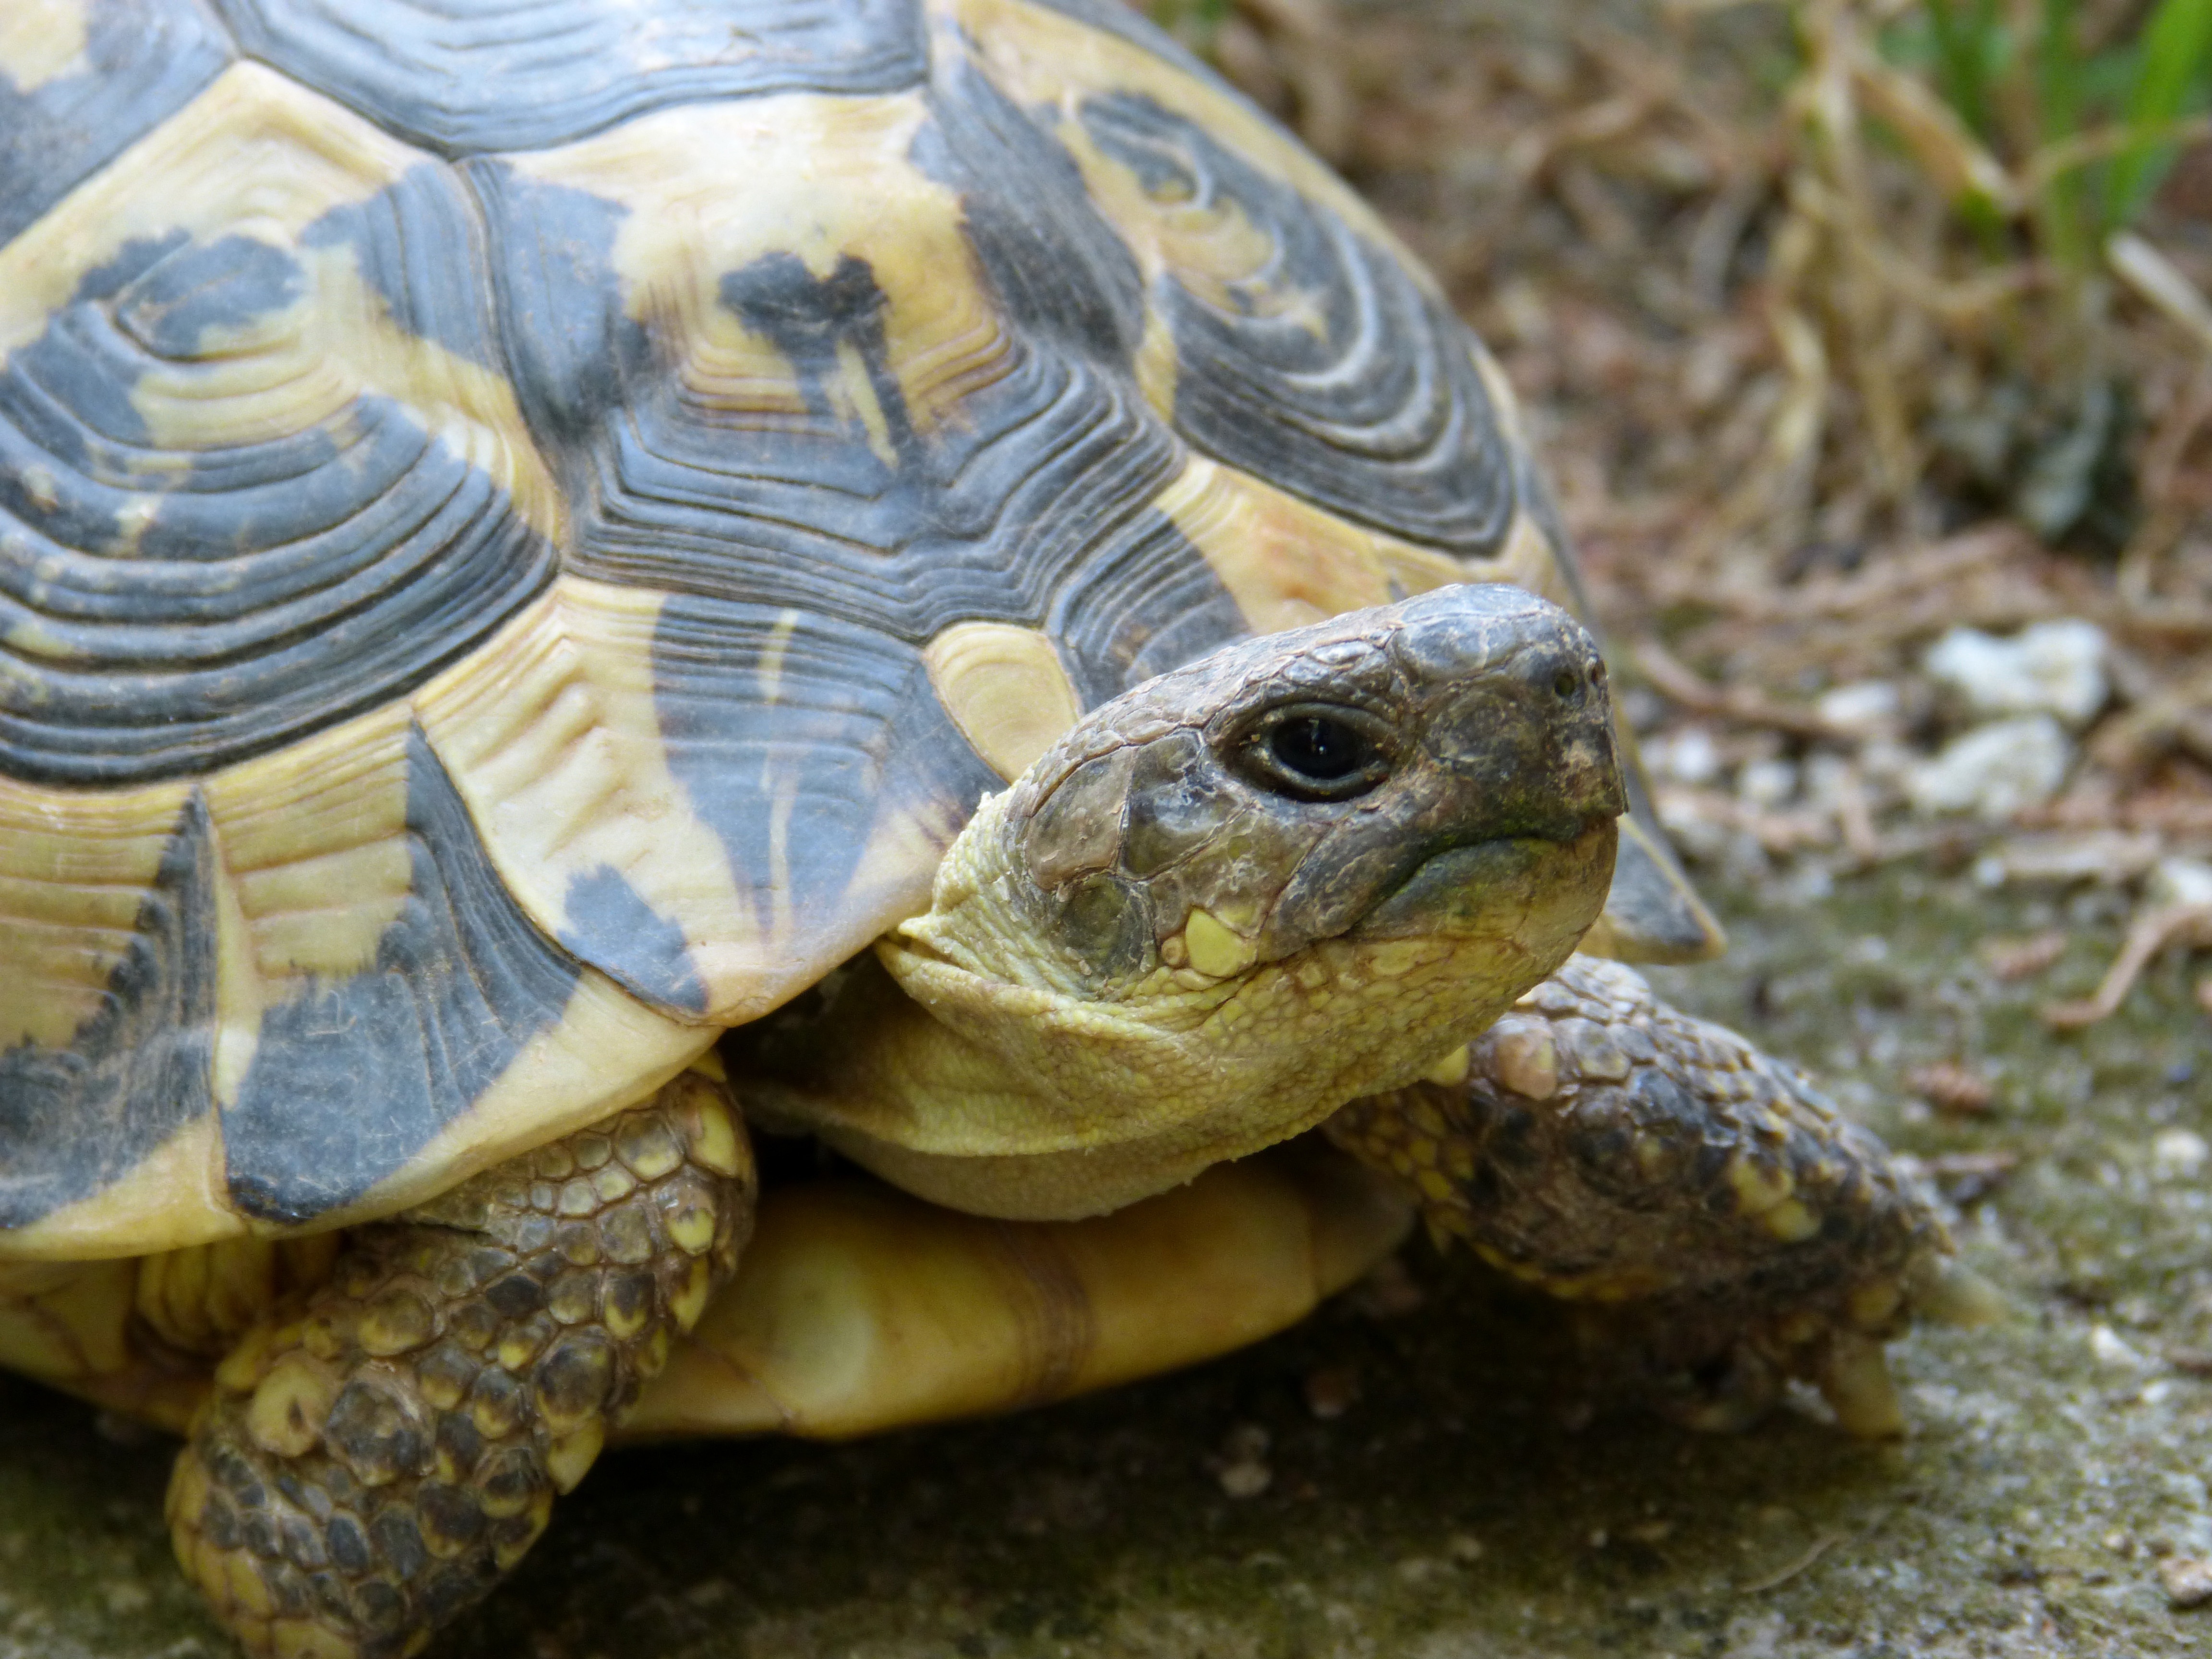
wildlife, mediterranean, biology, turtle, reptile, fauna, tortoise, vertebrate, box turtle, montsant, loggerhead, emydidae, marine biology